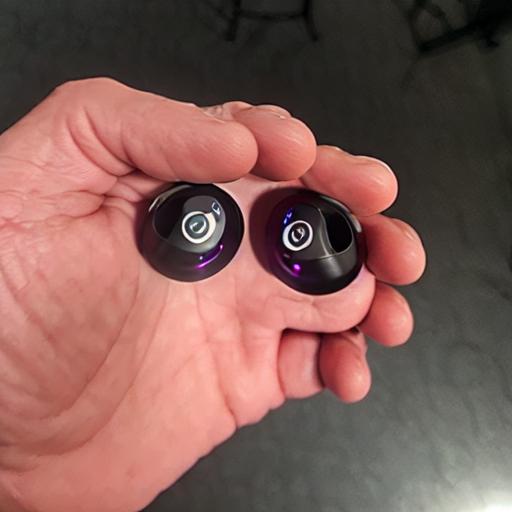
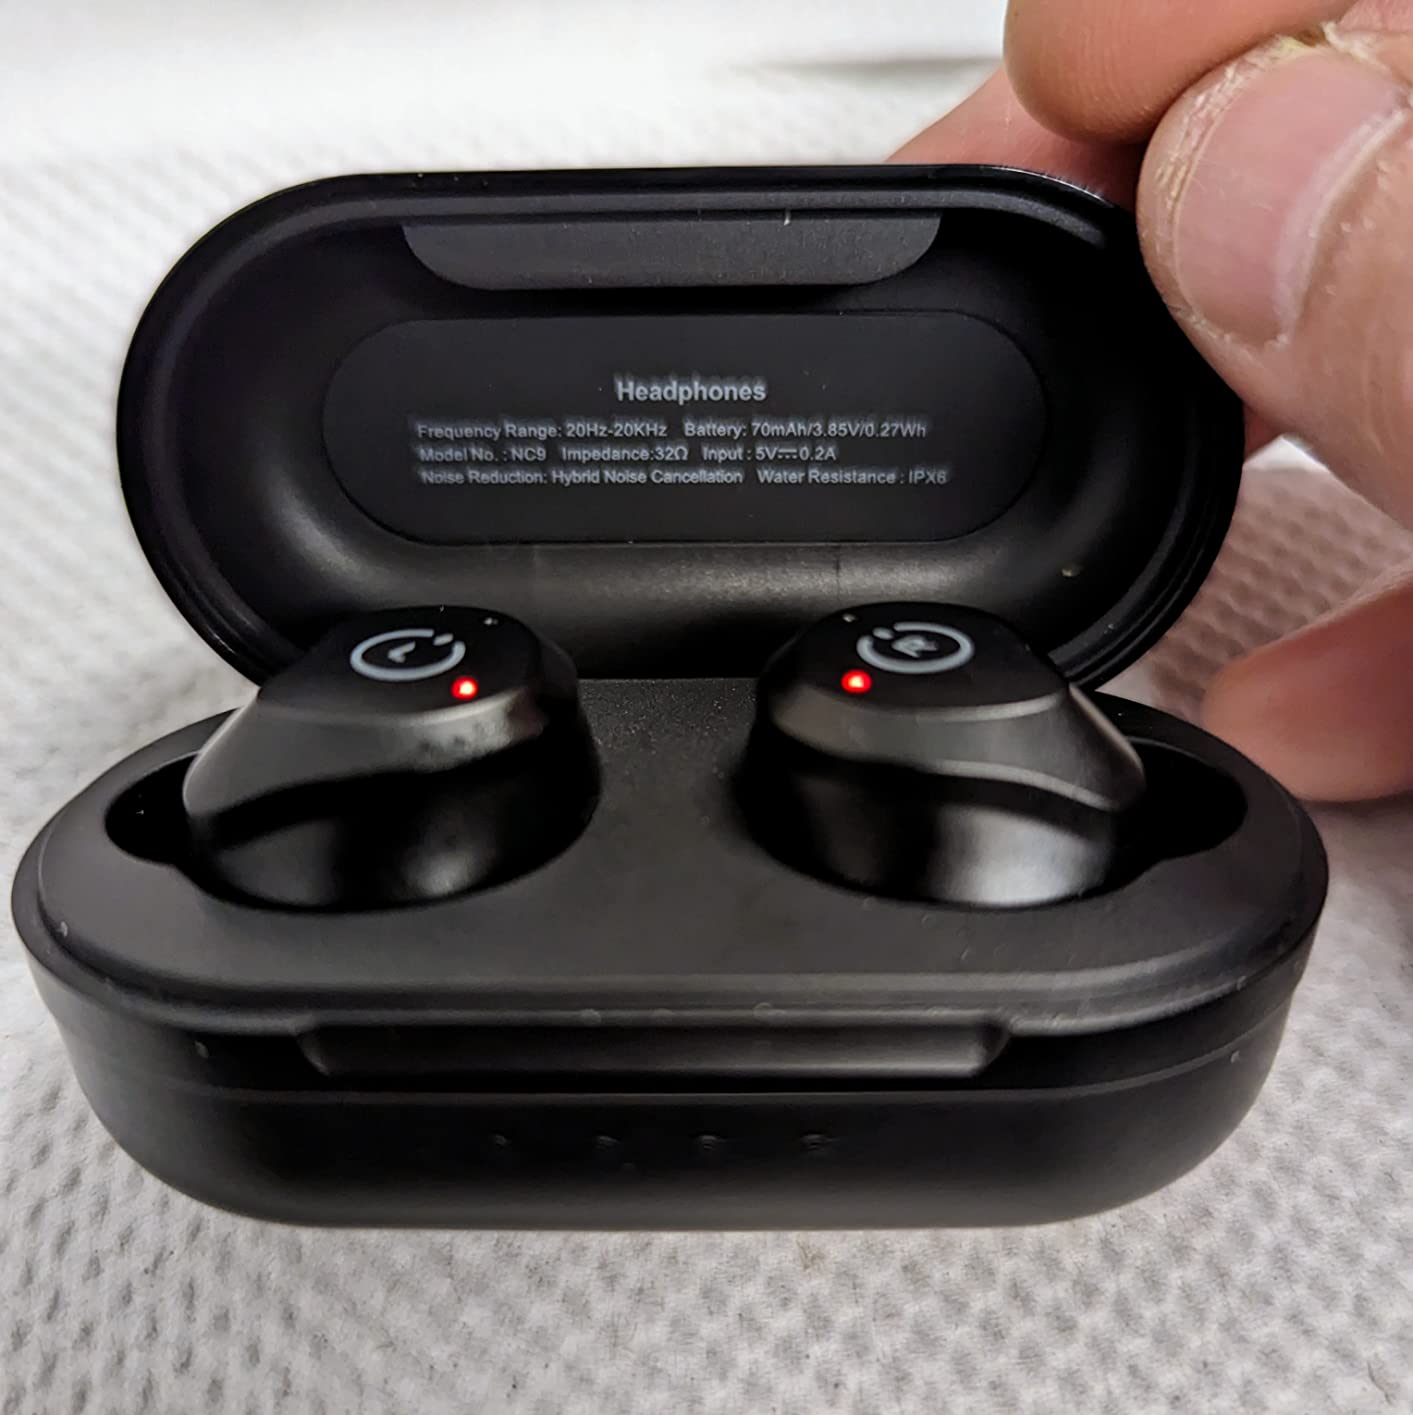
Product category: earbuds
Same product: no